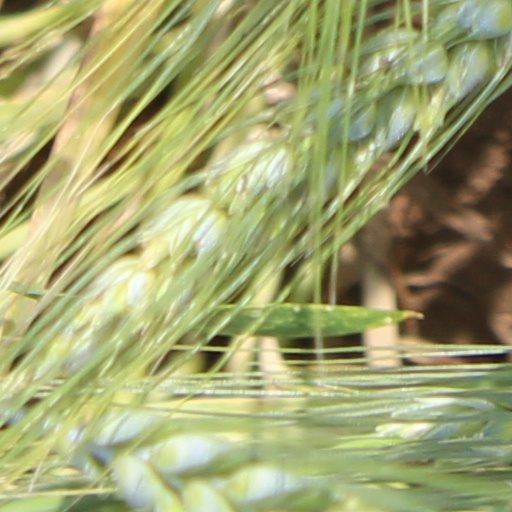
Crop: wheat